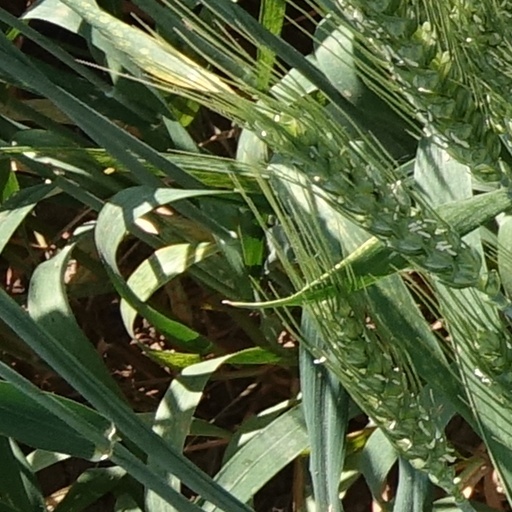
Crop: wheat